Oak Ridge National Laboratory

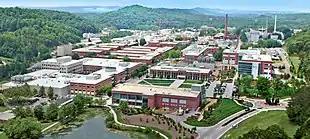
Aerial view of ORNL's main campus in 2014

Oak Ridge National Laboratory (ORNL) is a federally funded research and development center in Oak Ridge, Tennessee, United States. Founded in 1943, the laboratory is sponsored by the United States Department of Energy and administered by UT–Battelle, LLC.